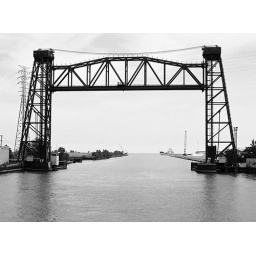
Last railroad bridge for ships to go under before entering Lake Michigan from the Calumet River